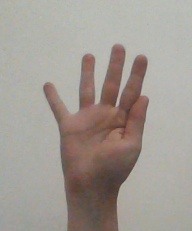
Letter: sheen